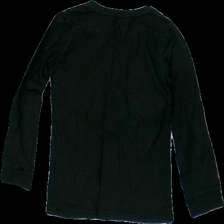
View: back
Type: Top
Category: Children
Brand: Kappahl
Brand text on label: bodyzone
Colors: Beige, Black, Green
Material: 100% cotton
Pattern: Other
Size: 122
Season: All
Holes: Major
Damage: hål
Damage location: bottom right
Damage 2 location: bottom left
Damage 3 location: bottom center
Price range: <50
Recommended usage: Remake
Description: svart långärmad tröja med skelett på, hål i arm